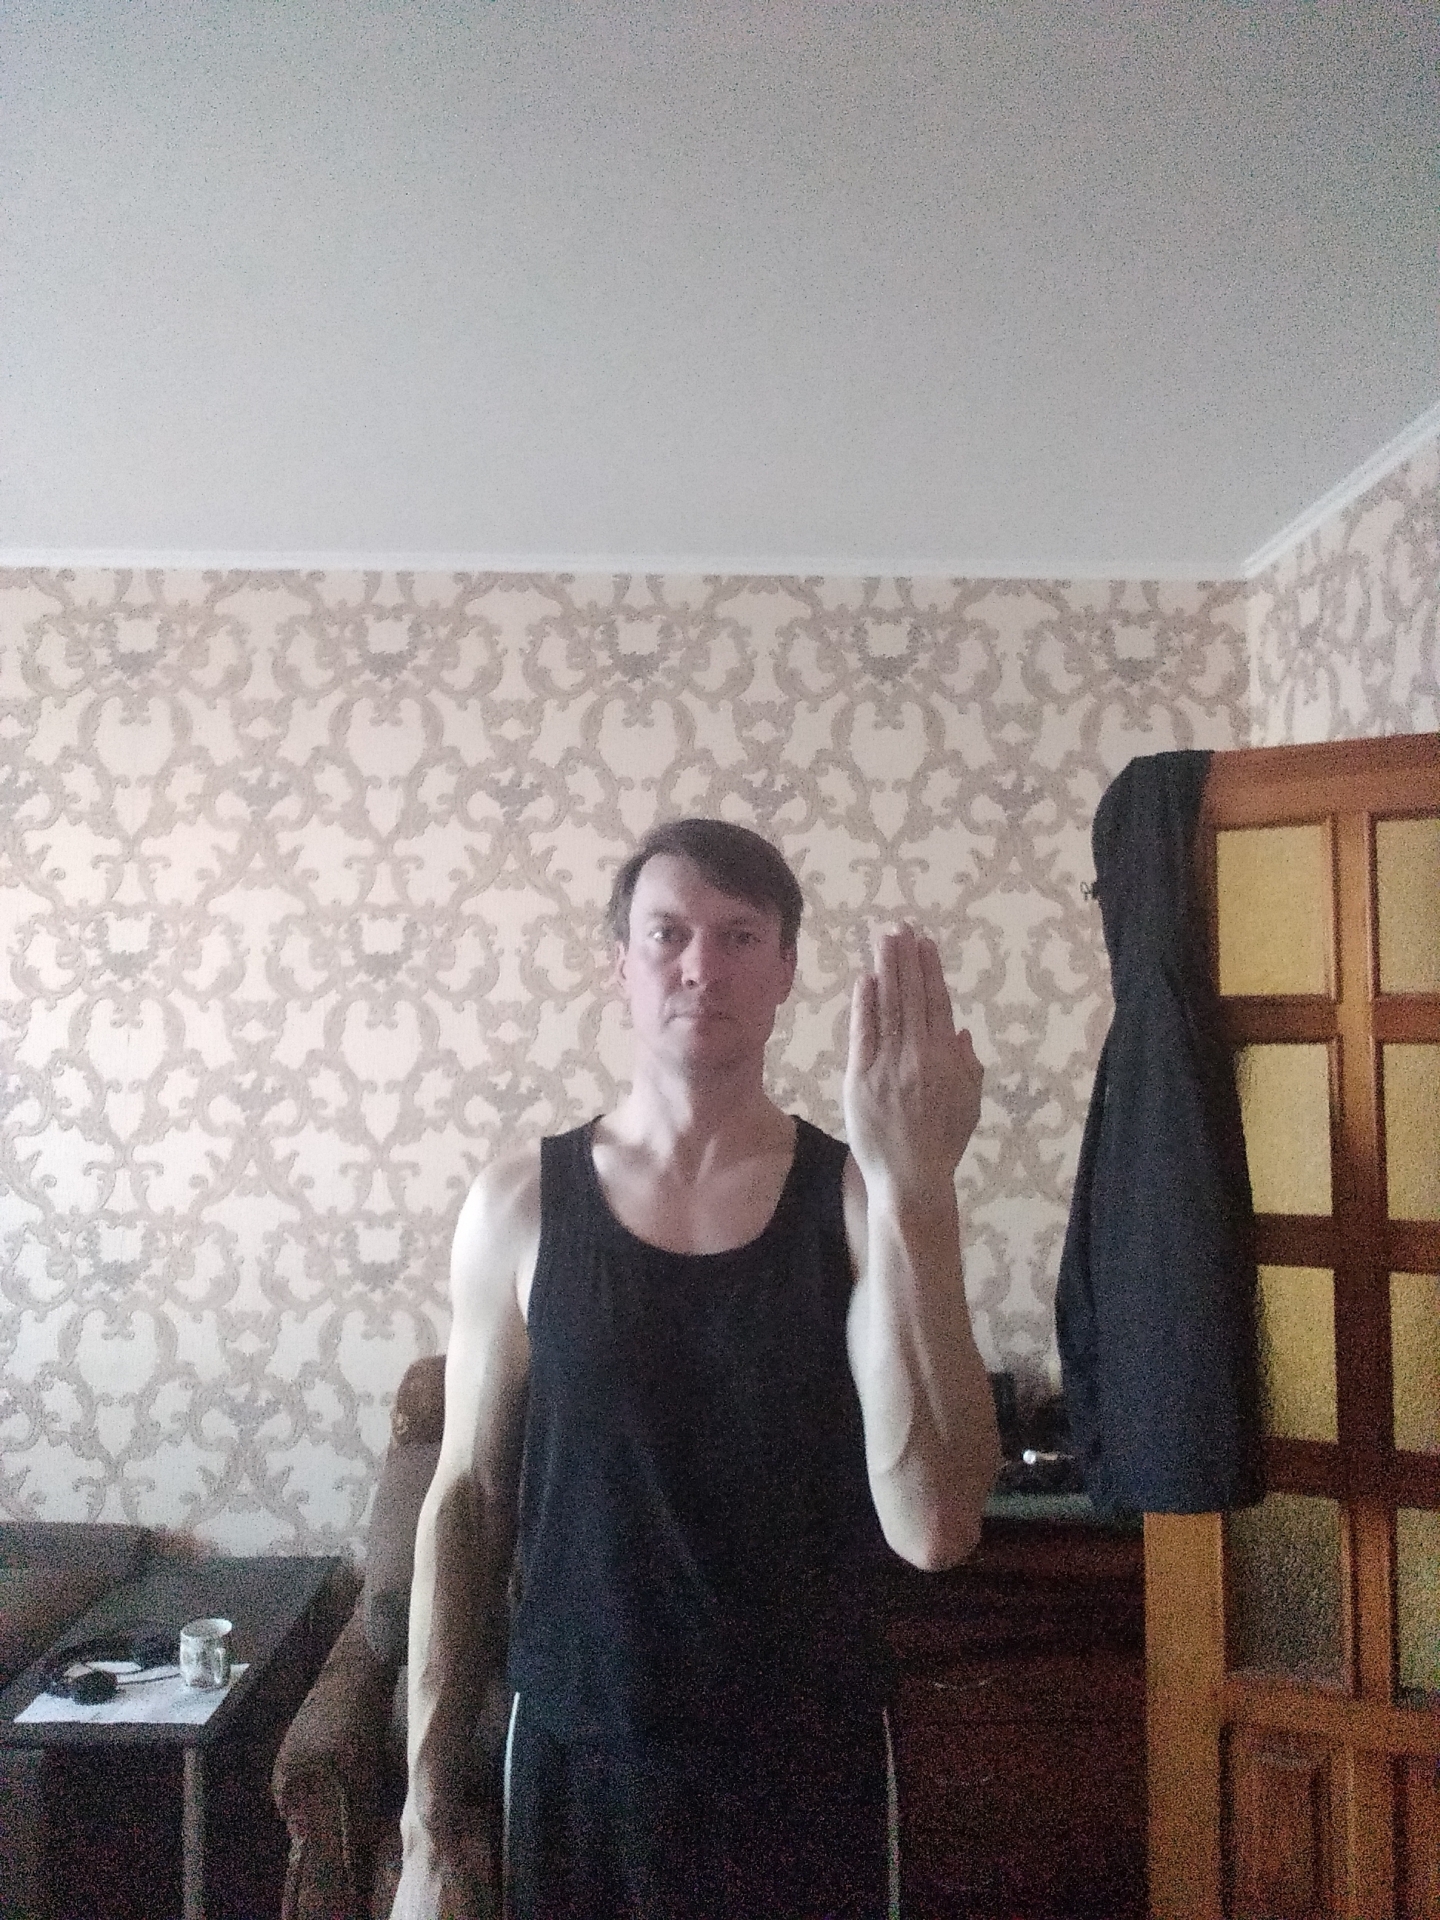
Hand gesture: stop_inverted